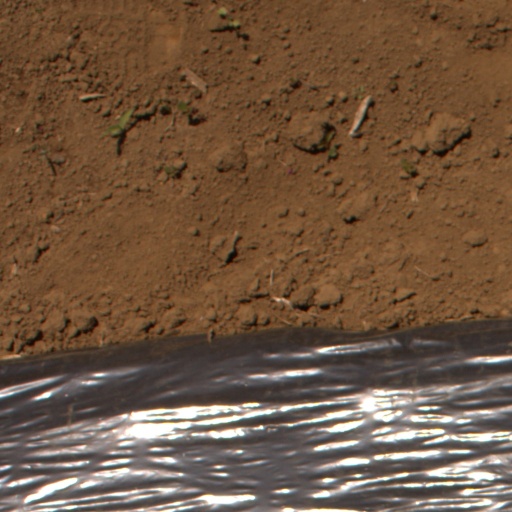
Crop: Jerusalem artichoke